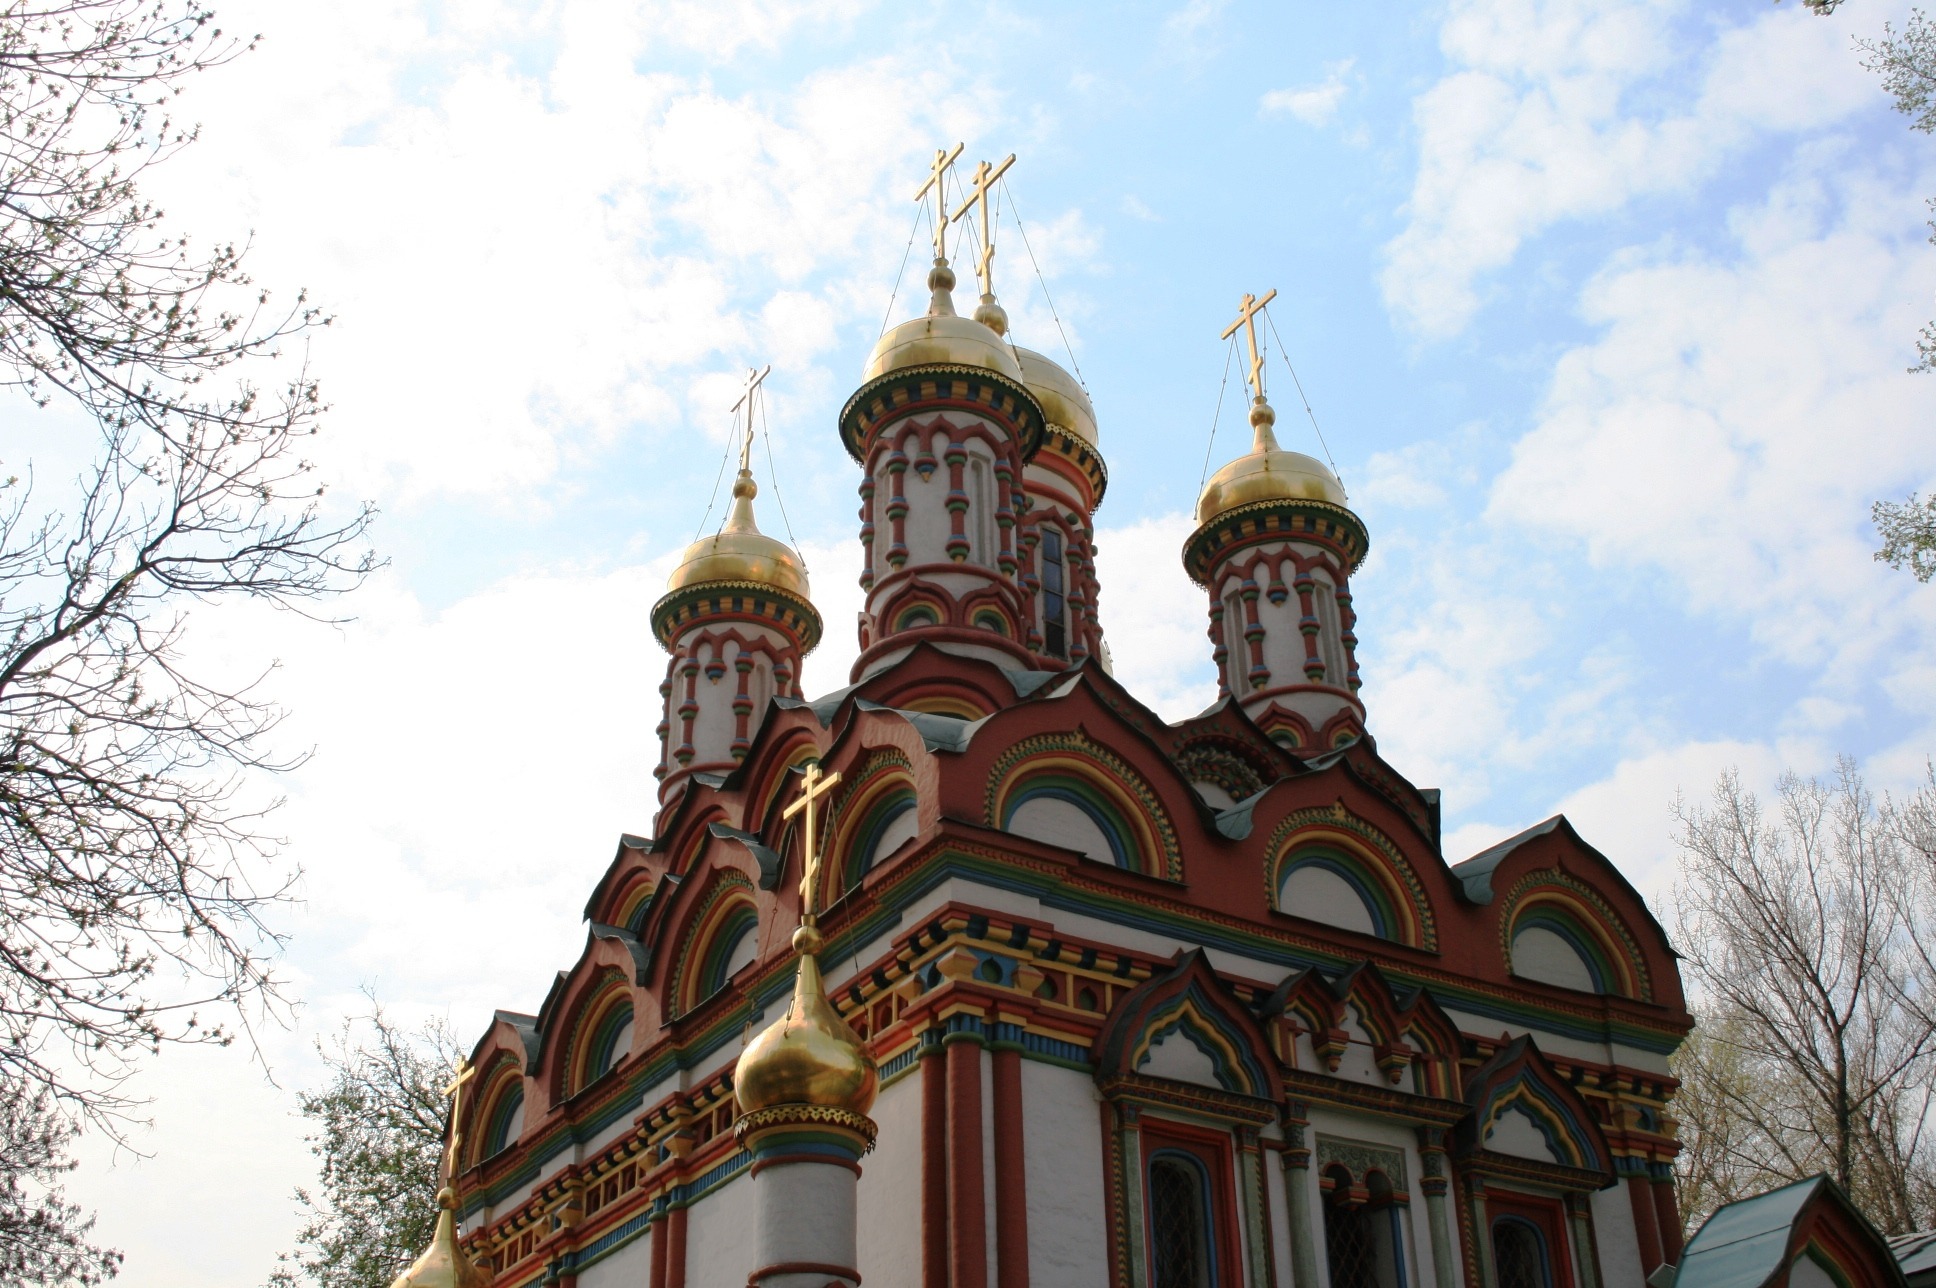
architecture, sky, building, religion, church, cathedral, chapel, place of worship, clouds, gold, ornate, towers, spire, steeple, decorative, monastery, multicolored, synagogue, cupolas, byzantine architecture